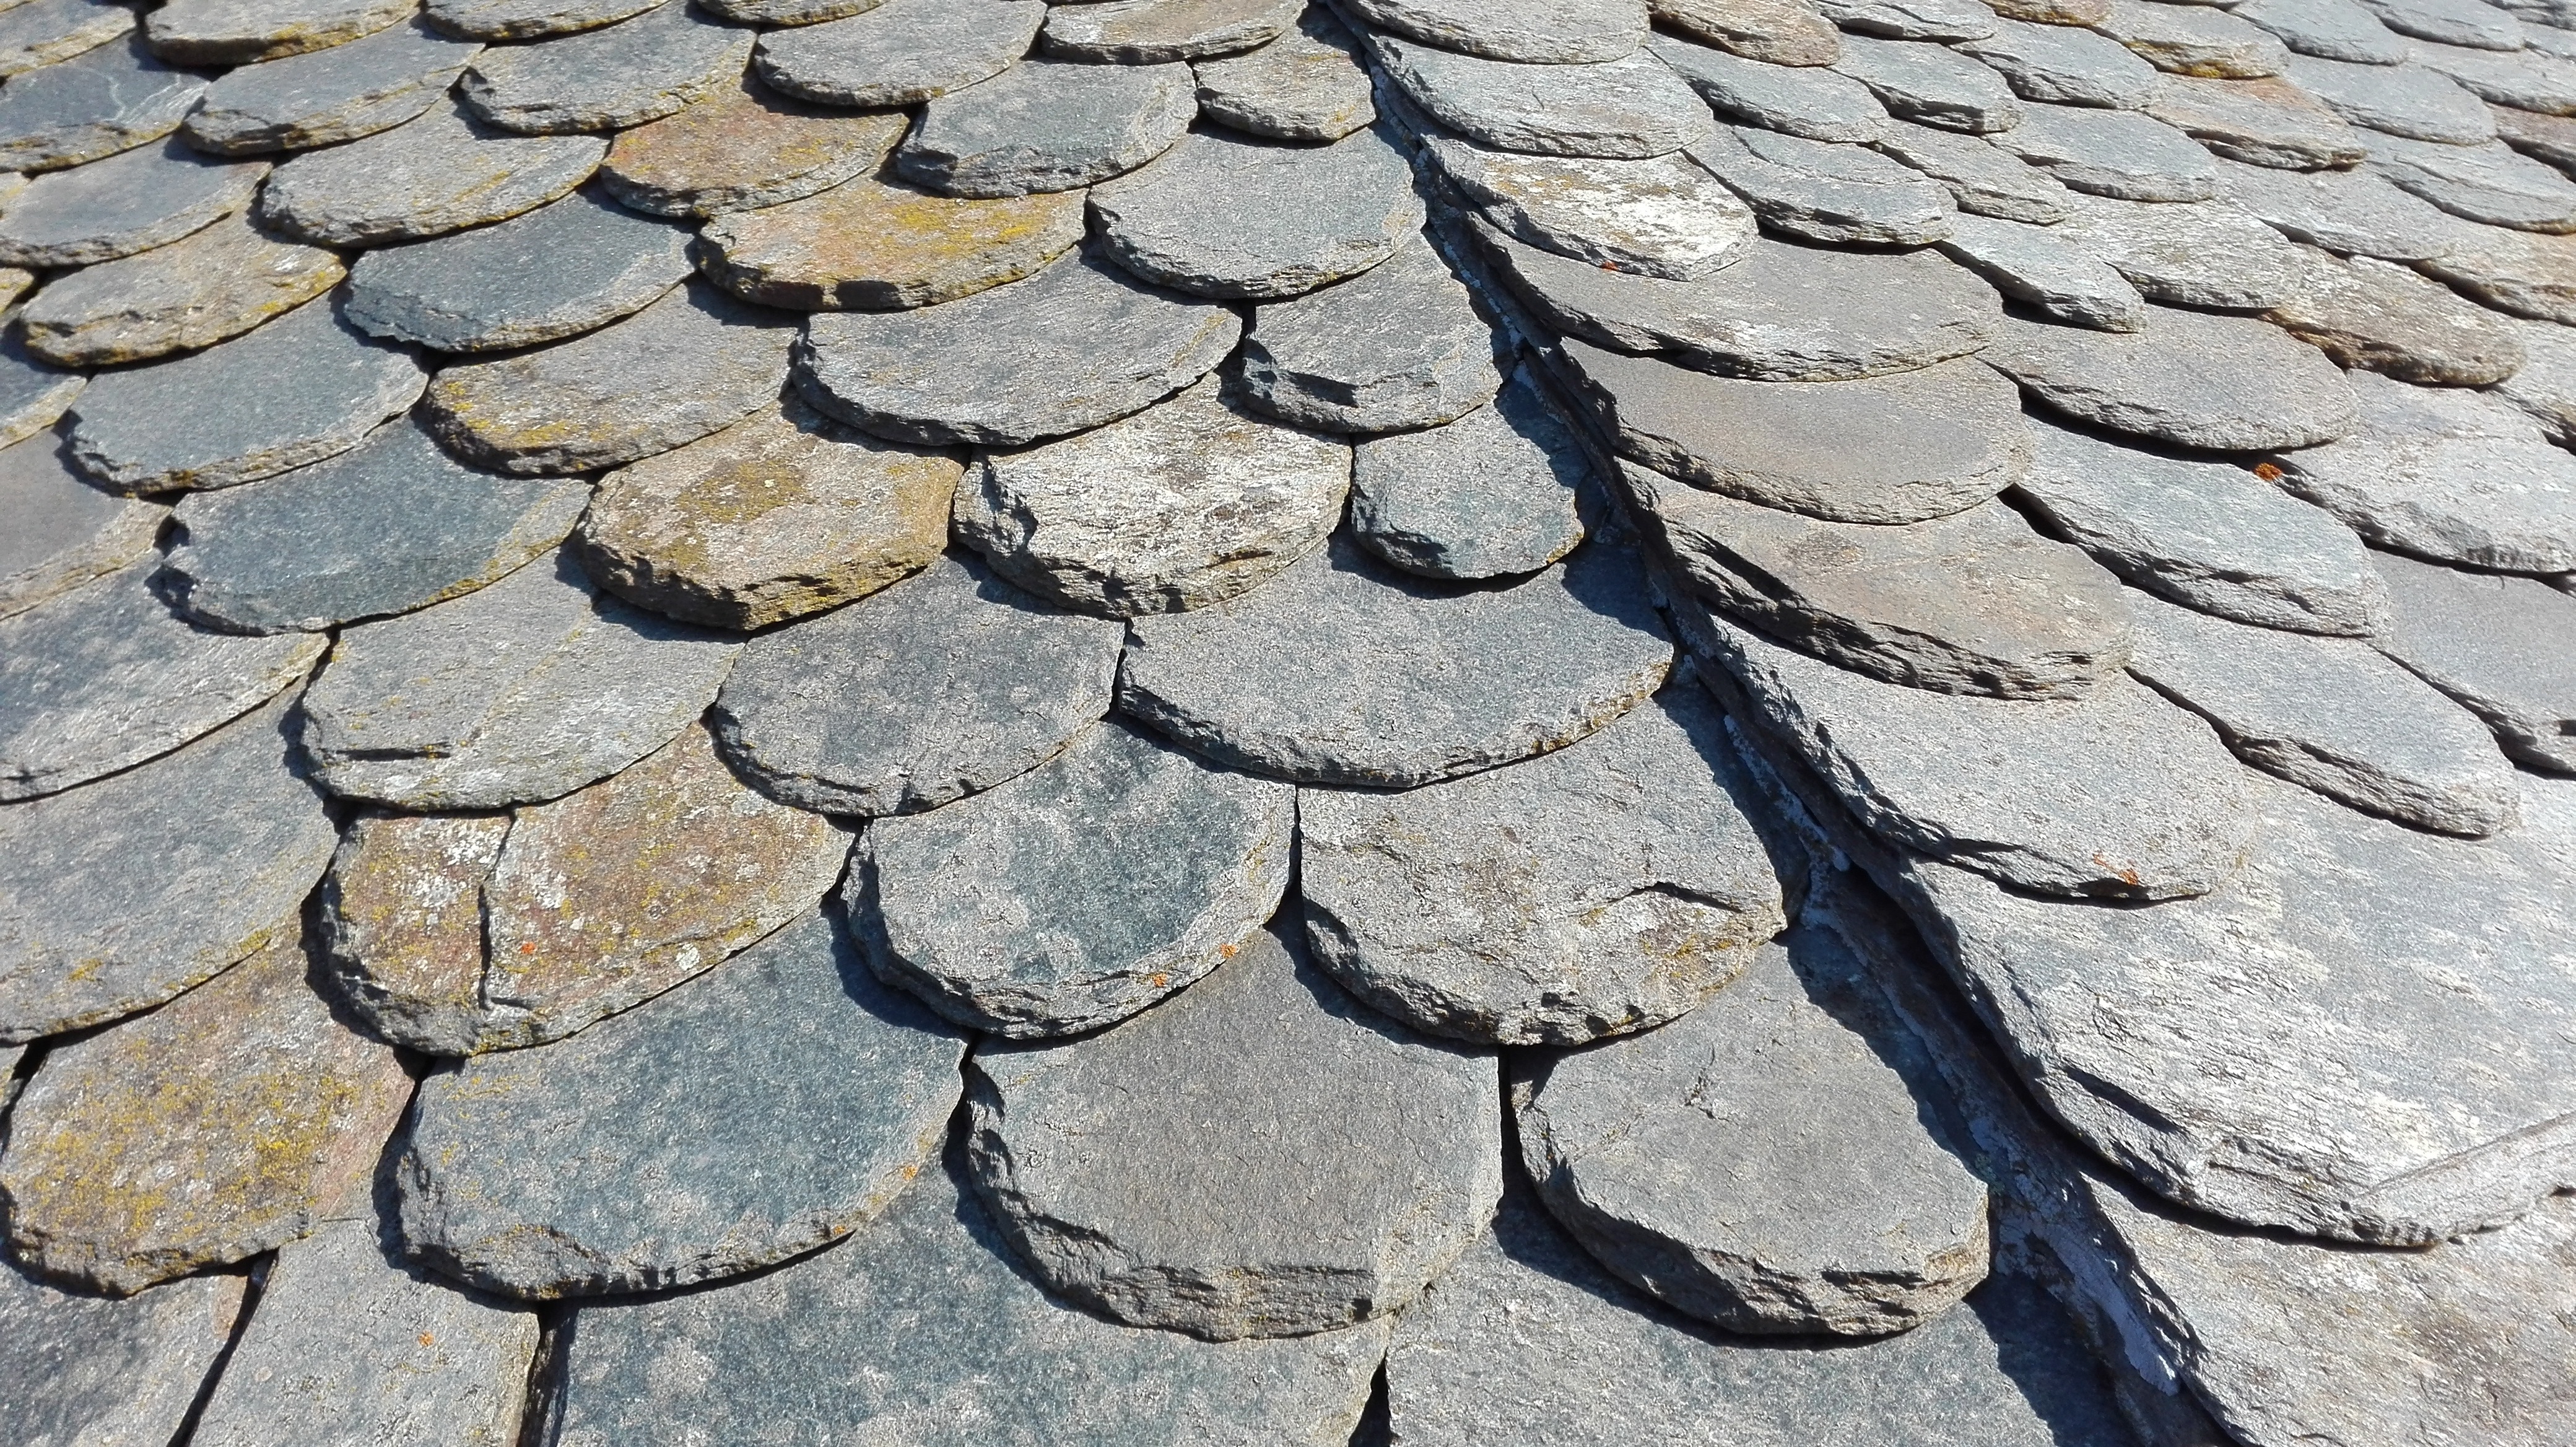
rock, sidewalk, floor, roof, cobblestone, wall, asphalt, soil, stone wall, material, rubble, pierre, lee, flooring, coverage, road surface, flagstone, loze